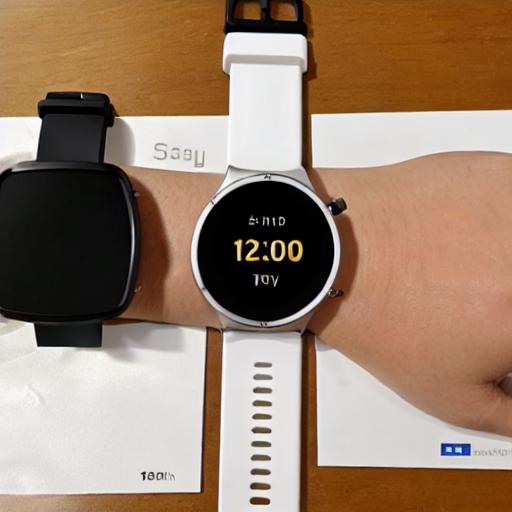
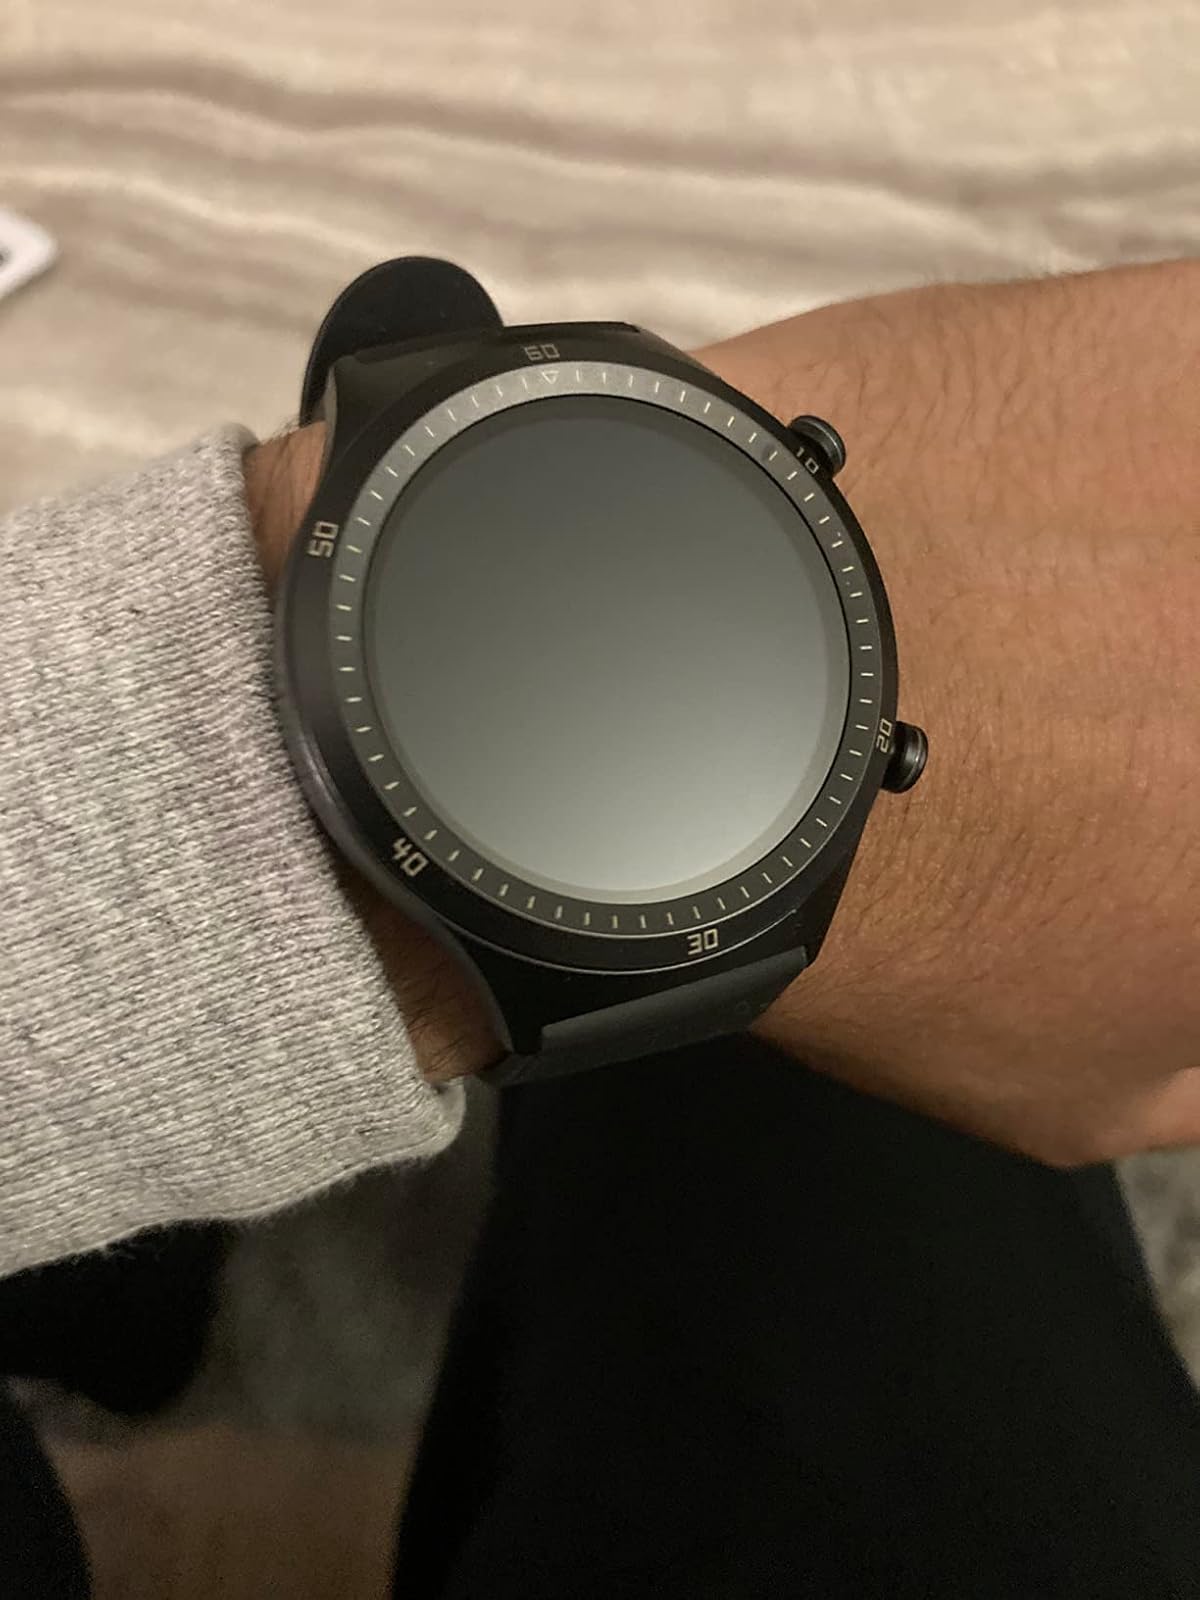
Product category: smartwatch
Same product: no